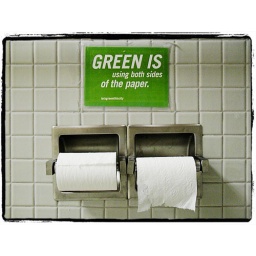
I think this sign was originally meant for the computer printers. Quite a statement in this context.